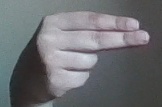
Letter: ain